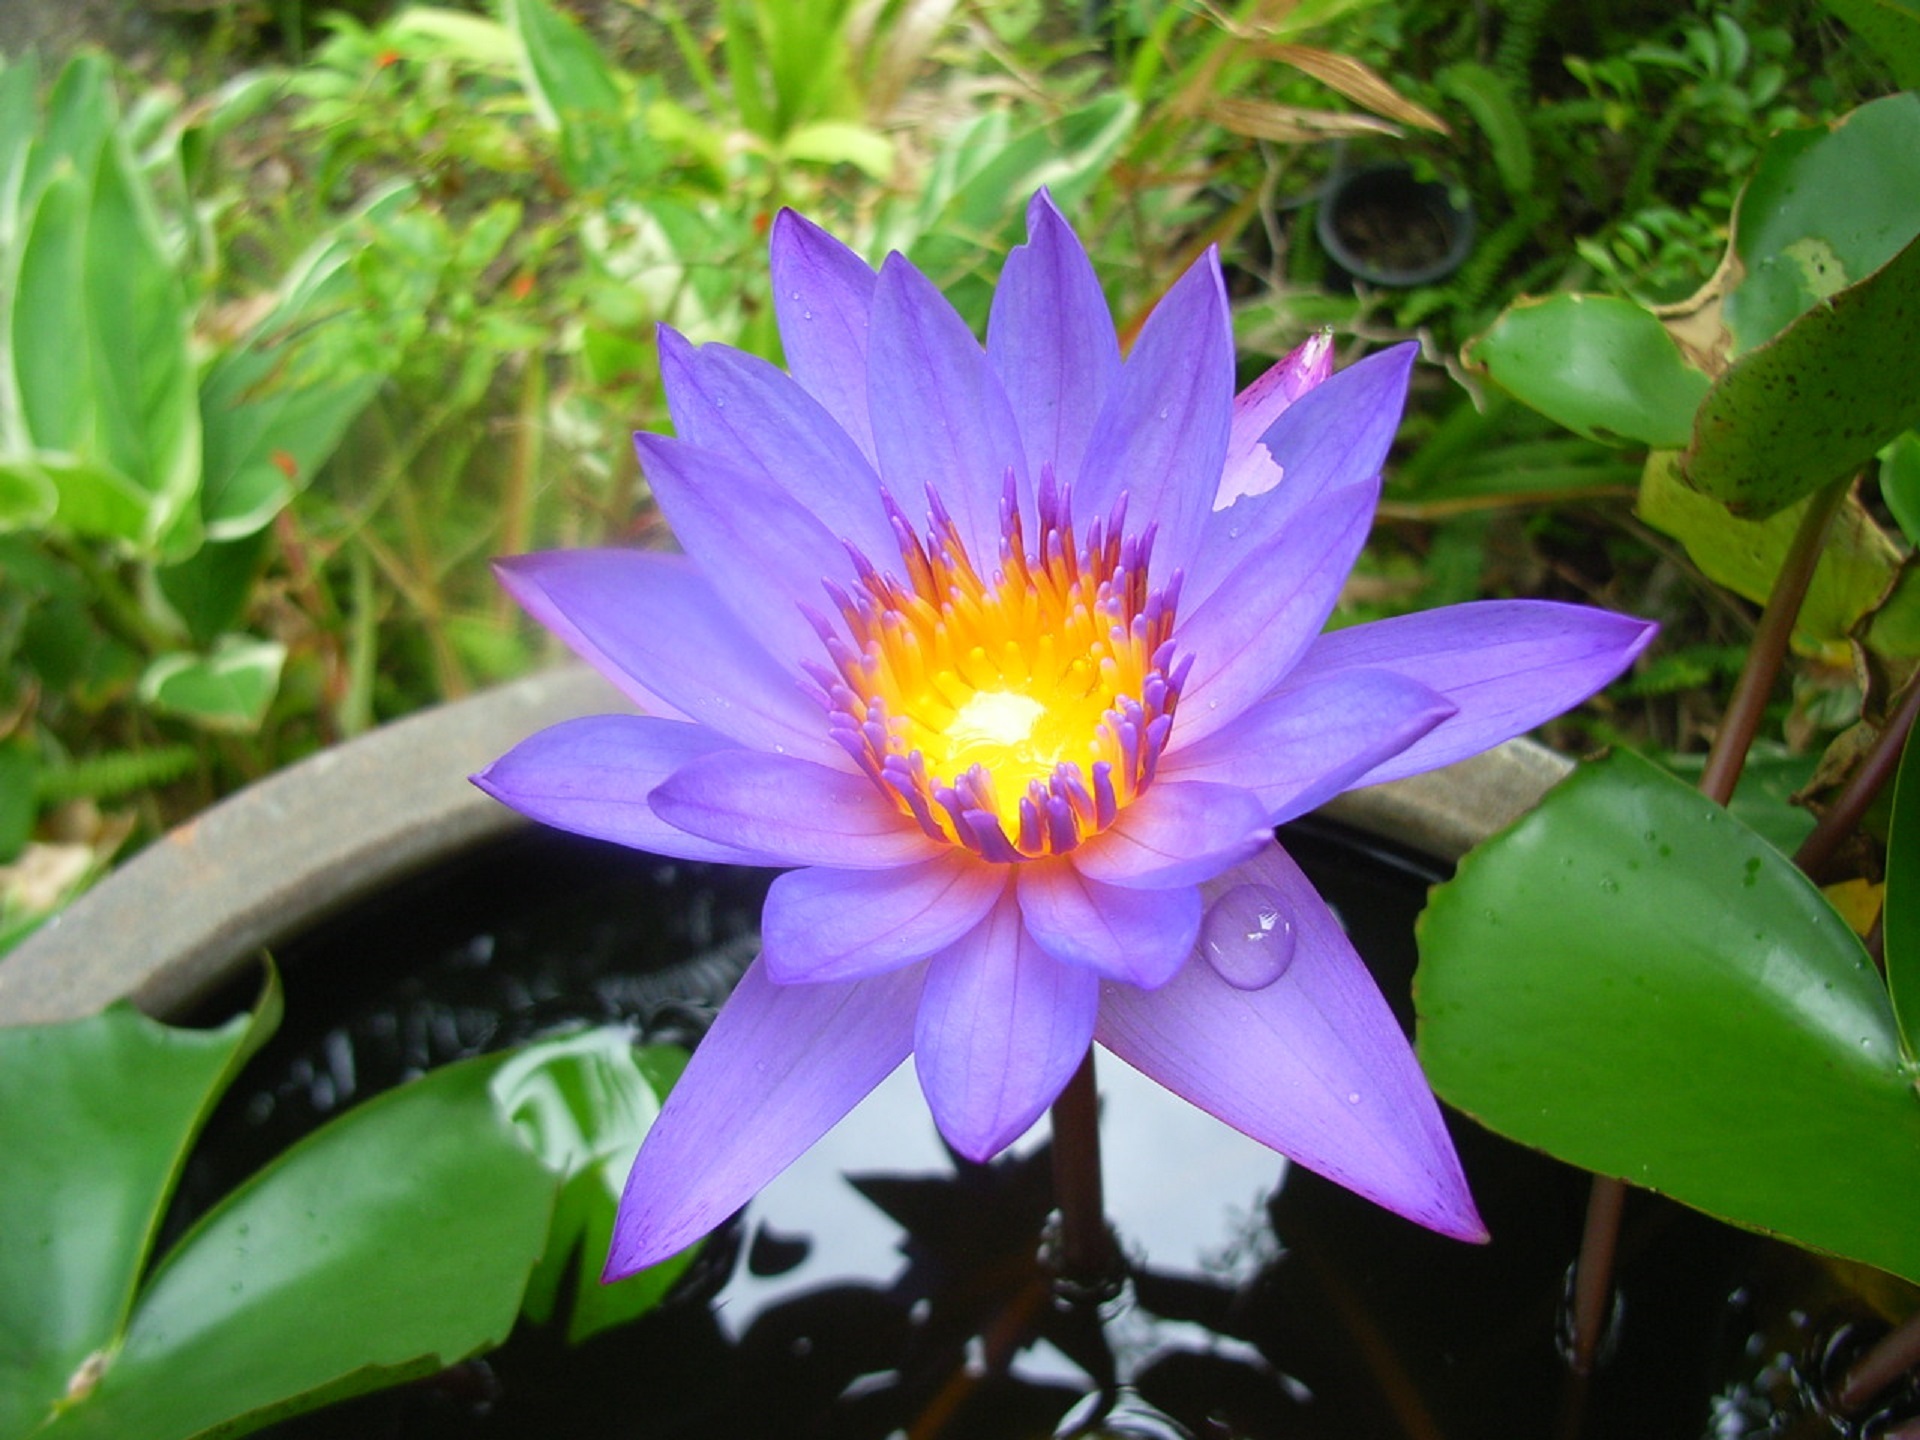
nature, plant, flower, petal, tranquility, tranquil, peaceful, peace, calm, serene, botany, lifestyle, aquatic plant, flora, zen, wildflower, meditation, yoga, lotus, serenity, harmony, wellness, macro photography, flowering plant, land plant